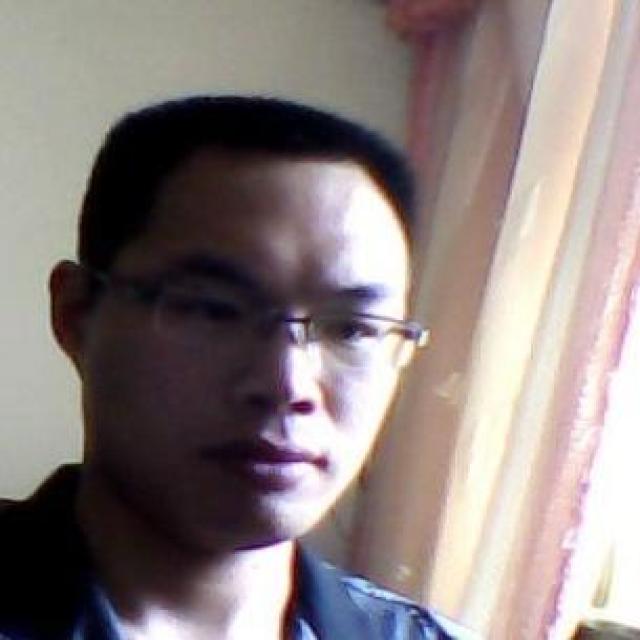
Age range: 21-44